Travel document

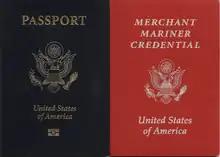
Comparison between a passport and a seafarers' identity document

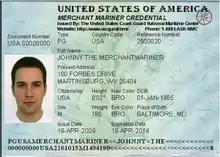
Data page of a seafarers' identity document

A seafarers' identity document (also known as a seaman's identity document or merchant mariner credential) is a travel document issued to individuals authorised to serve as crew members aboard vessels engaged in international voyages. Like an ordinary passport, it contains its holder's personal information and is generally issued by the same authorities. Additionally, it contains information as to its bearer's qualifications to serve on a ship's crew. In certain jurisdictions, of seafarers' identity documents are entitled to simplified visa requirements when travelling on duty. For instance, mainland China maintains a simplified visa regime for holders of certain countries' seafarers' identity documents travelling on duty.